India at the 2024 Summer Olympics

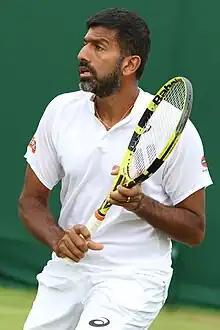
Rohan Bopanna, who competed in his third Olympics and was the oldest athlete of the Indian contingent.

The Olympic qualification was based on the Badminton World Federation (BWF) rankings for the period between 1 May 2023 and 28 April 2024. Each NOC was permitted to enter a maximum of two players each in the men's and women's singles if both were ranked in the world's top 16 with one quota place to other NOCs until the roster of thirty-eight players has been completed. India qualified two shuttlers in the men's singles H. S. Prannoy and Lakshya Sen by virtue of their ninth and 13th rank in the Race to Paris ranking list. Woman shuttler P. V. Sindhu qualified for the women's individual event by finishing 12th in the list.